Diante Garrett

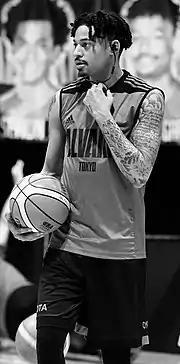
Garrett with Alvark Tokyo in 2017

Diante Maurice Garrett (born November 3, 1988) is an American basketball coach and former professional player who is an assistant coach for the Iowa State Cyclones. He played college basketball for the Cyclones from 2007 to 2011.